Through-hole technology

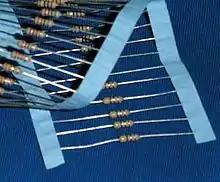
Through-hole (leaded) resistors

In electronics, through-hole technology (also spelled "thru-hole") is a manufacturing scheme in which leads on the components are inserted through holes drilled in printed circuit boards (PCB) and soldered to pads on the opposite side, either by manual assembly (hand placement) or by the use of automated insertion mount machines.